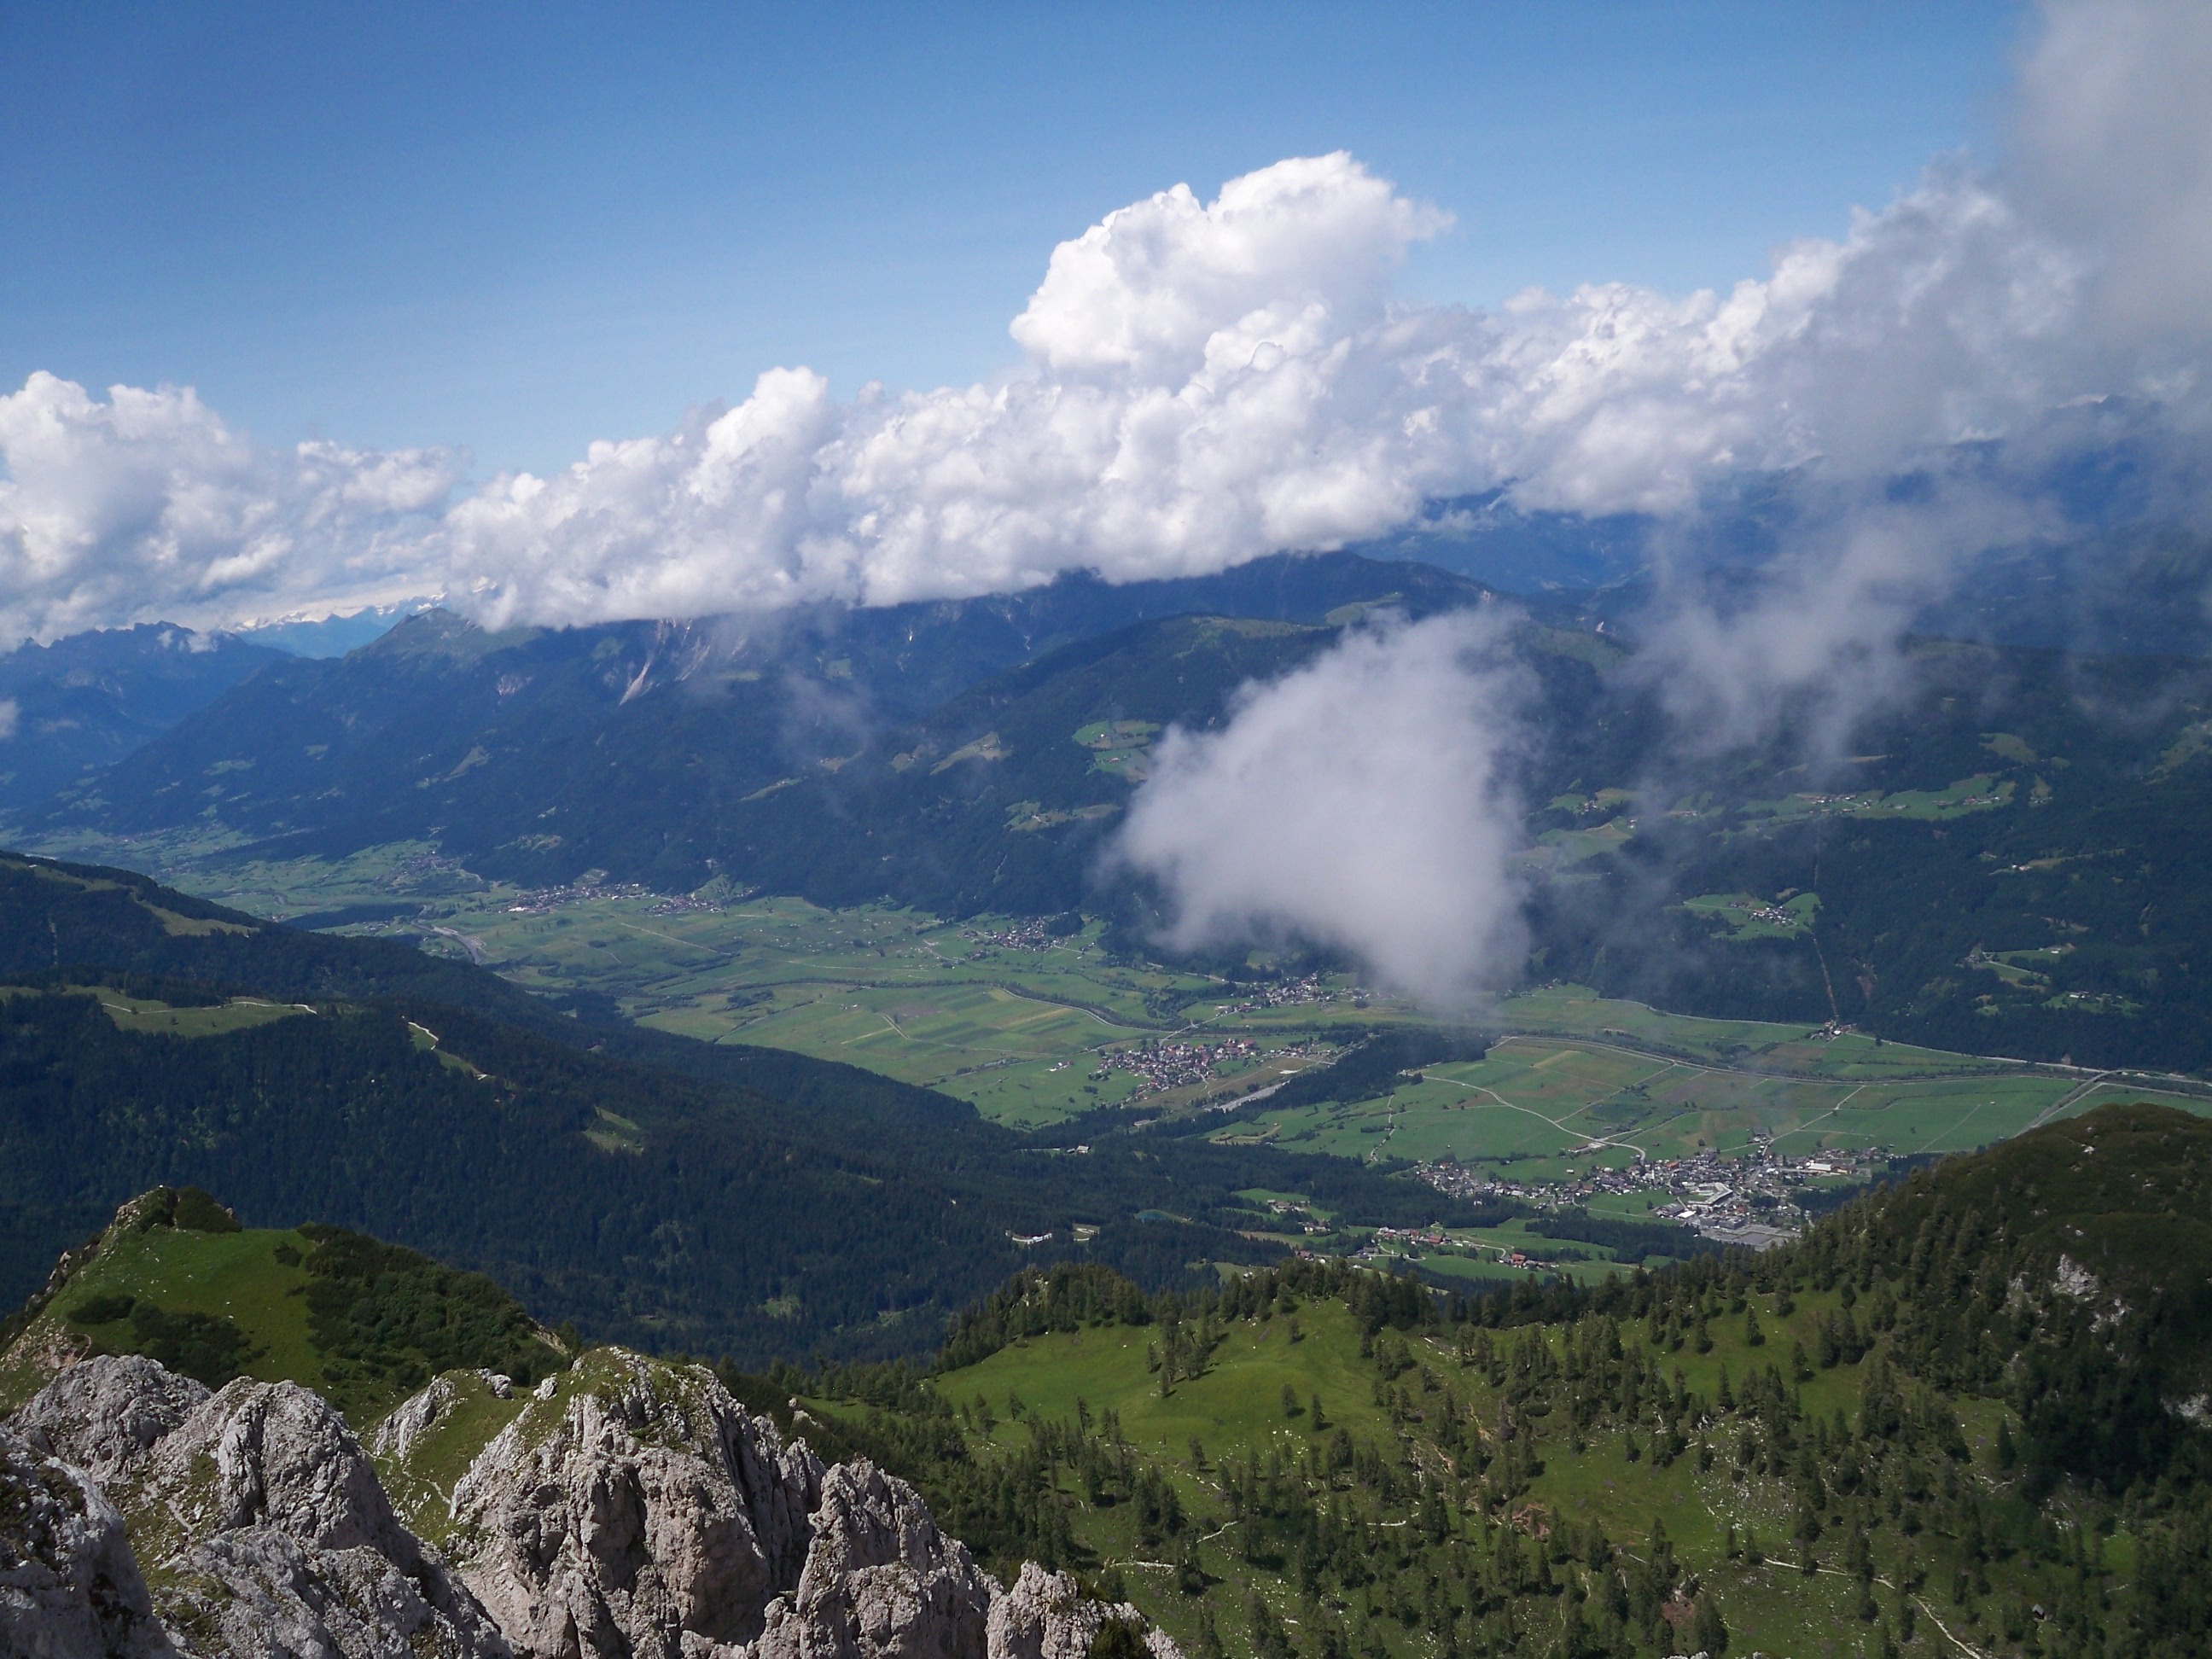
landscape, nature, mountain, cloud, hill, adventure, valley, mountain range, ridge, summit, alps, plateau, large, heights, fell, high mountains, landform, aerial photography, mountain pass, geographical feature, atmospheric phenomenon, mountainous landforms